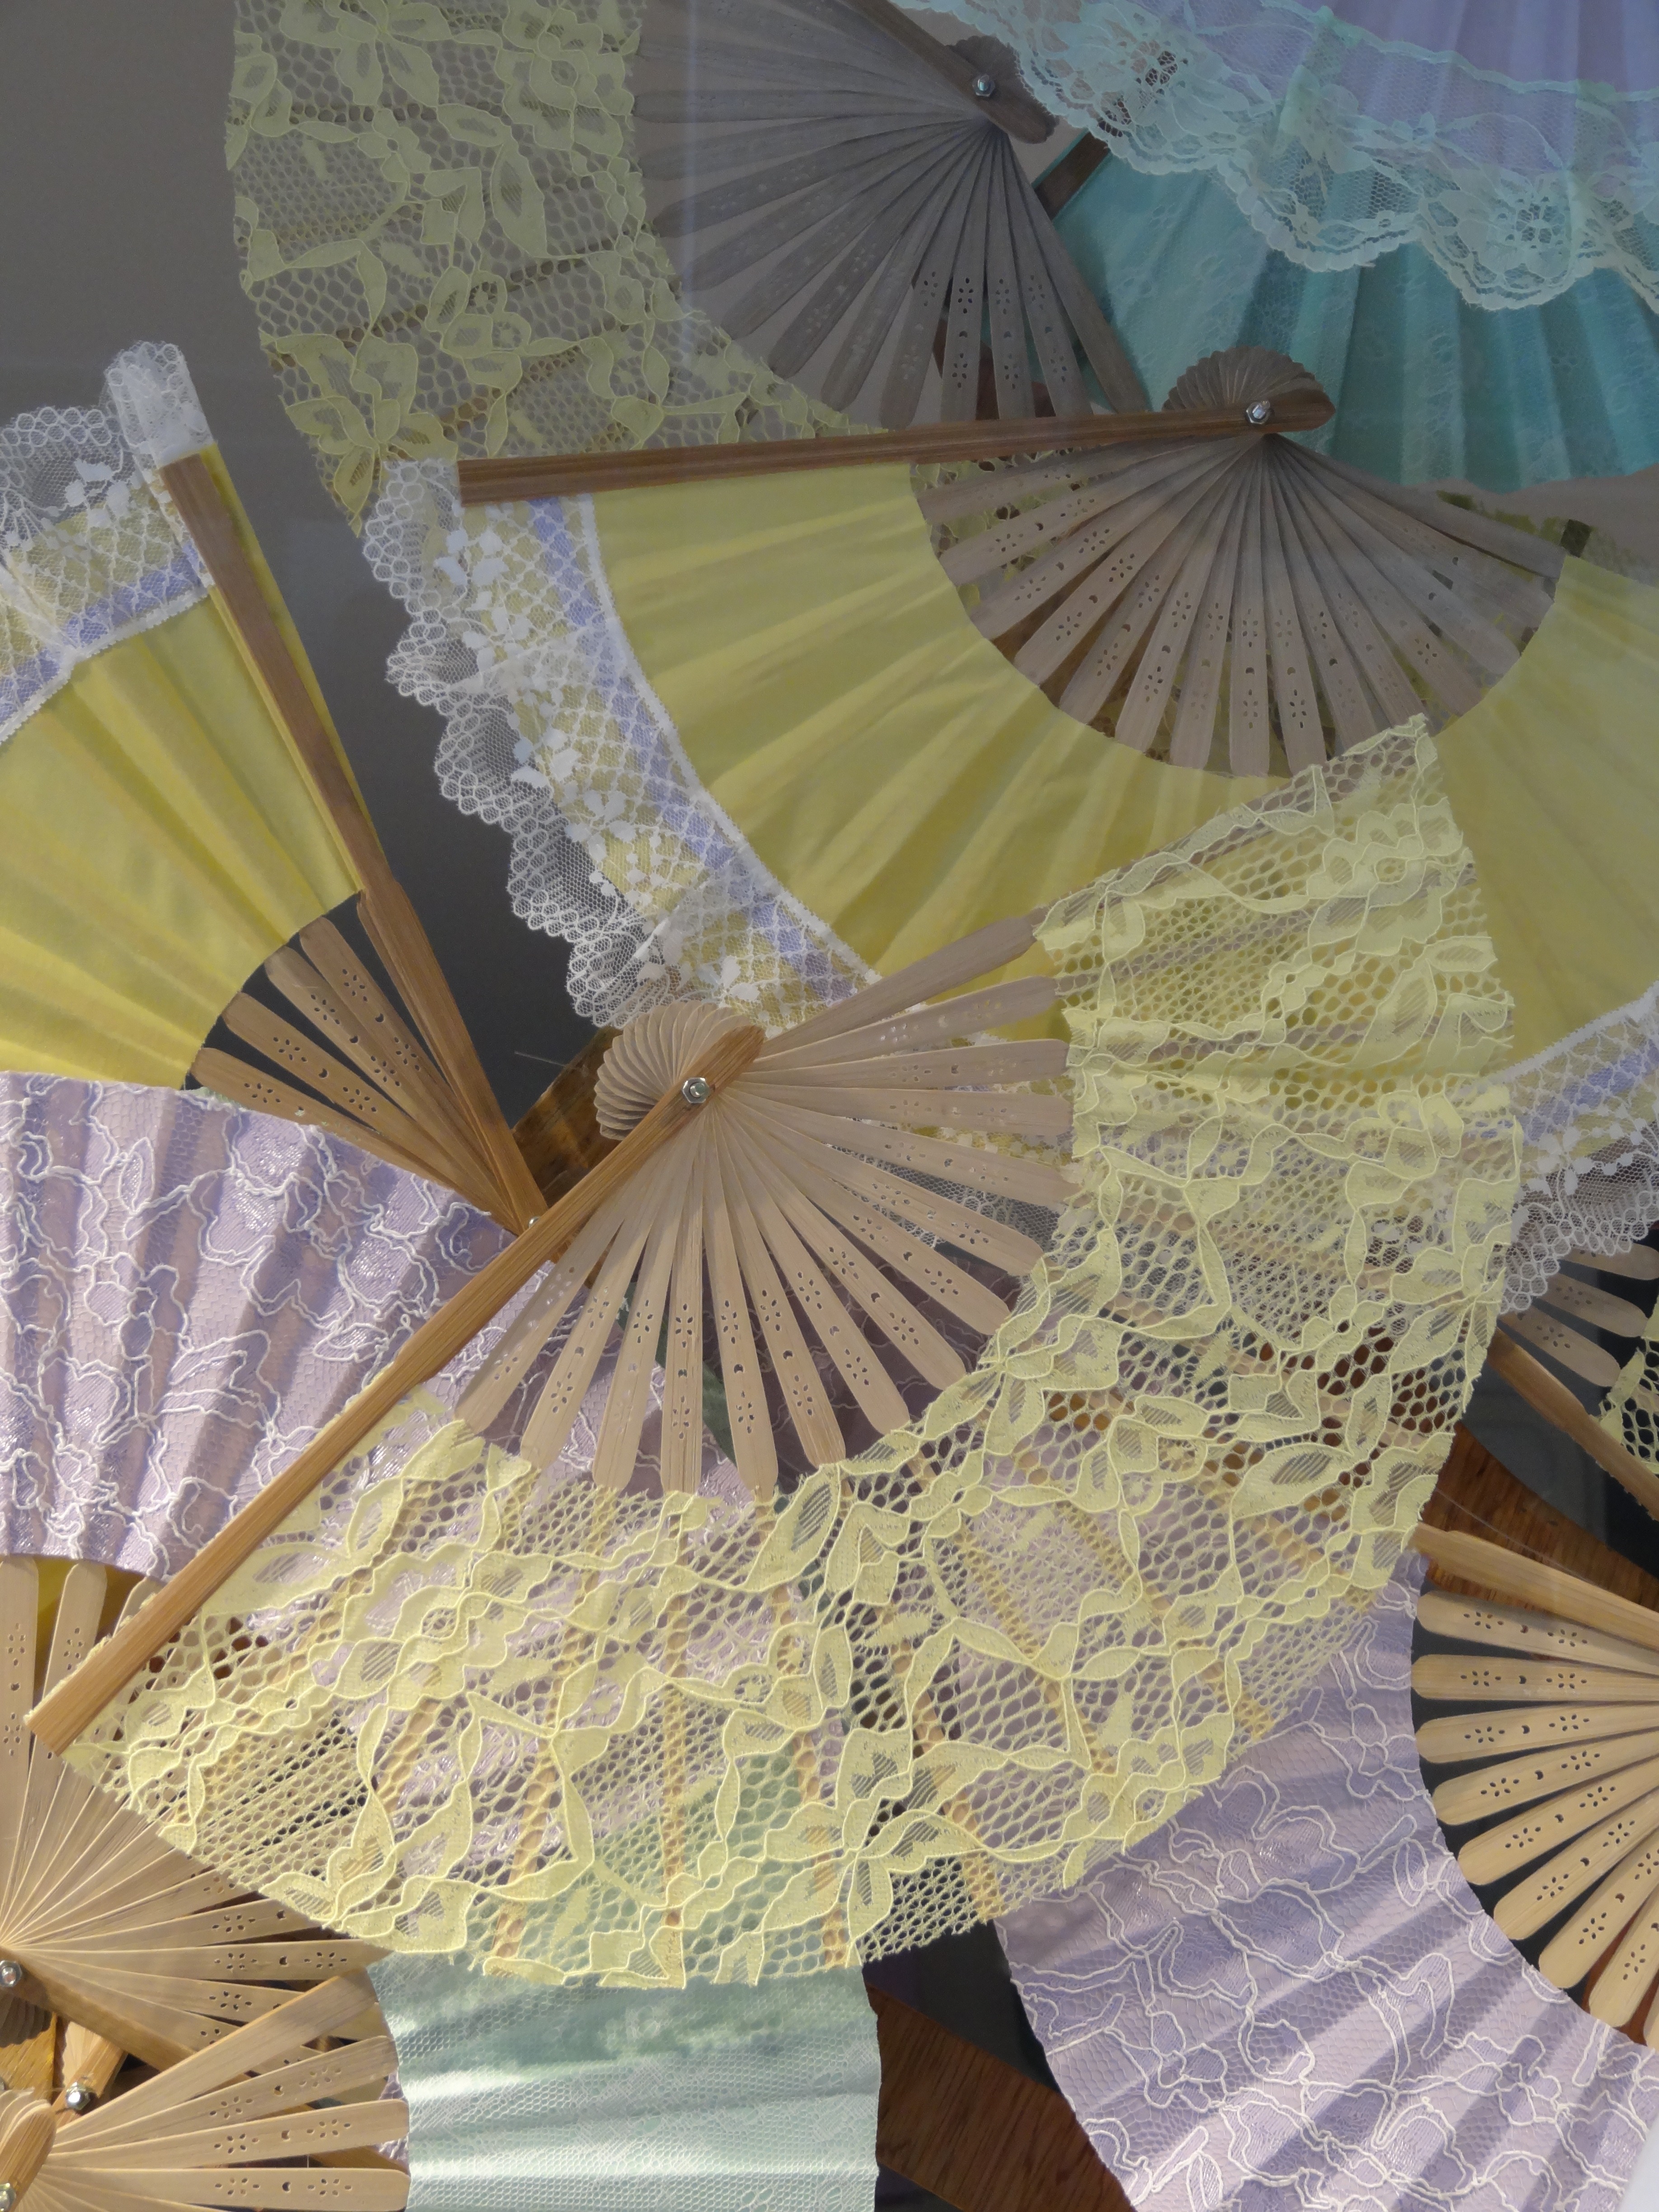
umbrella, craft, furniture, textile, spain, veil, subjects, hand labor, fashion accessory, hand fan